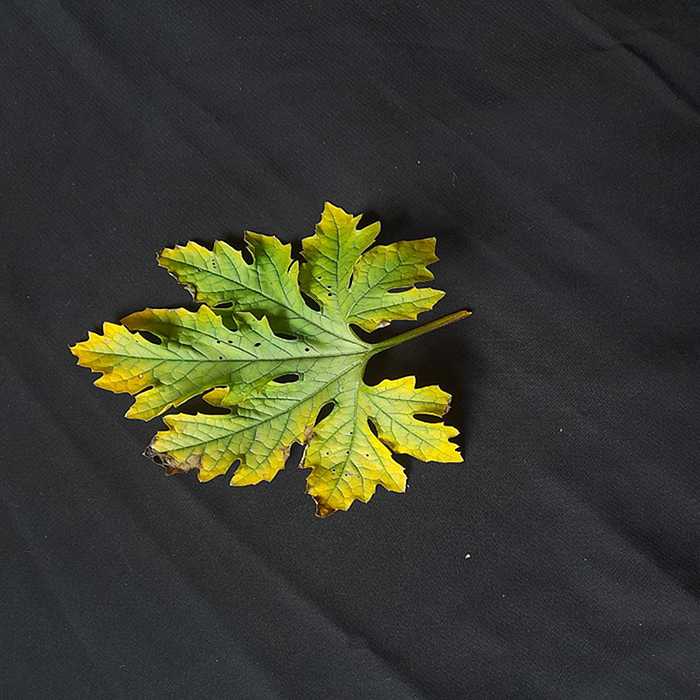
Plant: Bitter Gourd
Label: Fusarium wilt